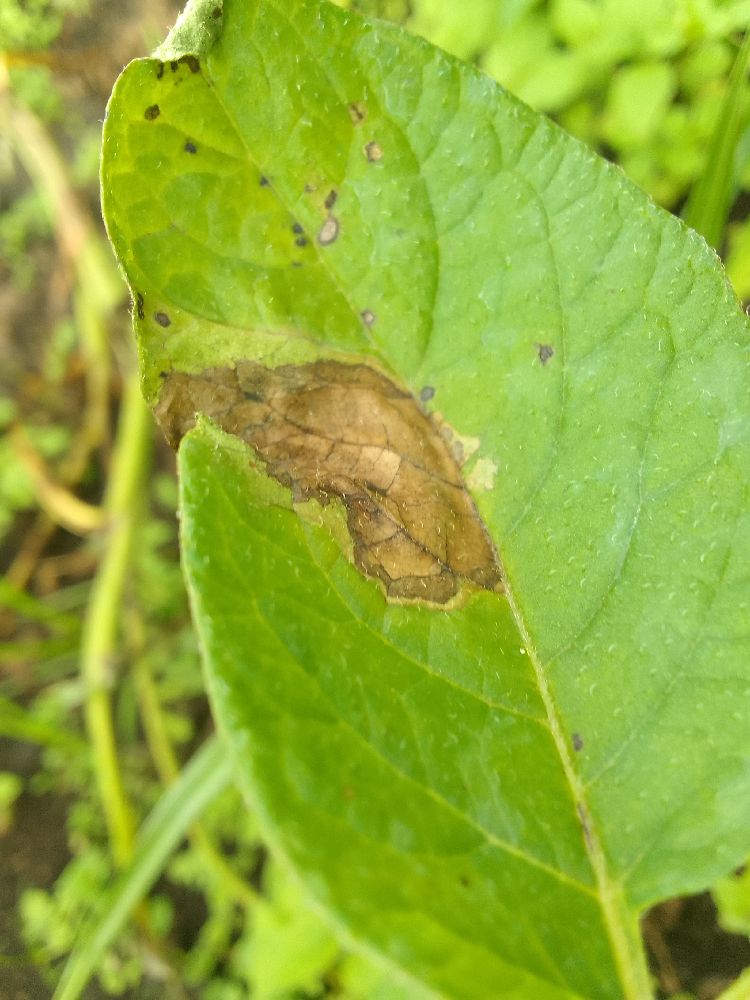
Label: Late blight